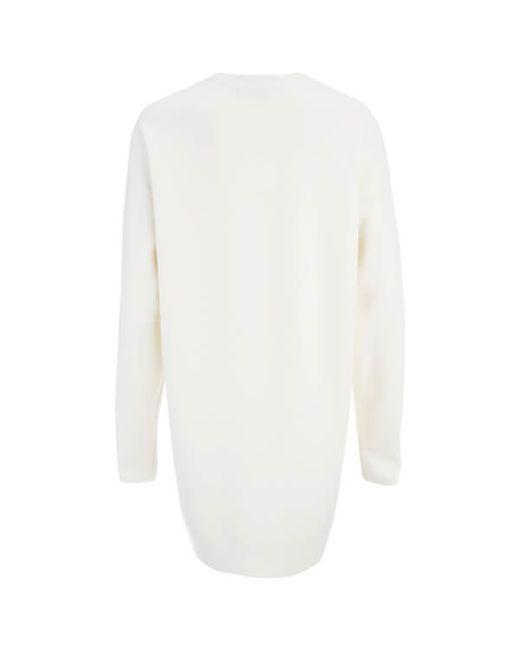
Langärmeliger, gestrickter Cardigan von Selected Femme